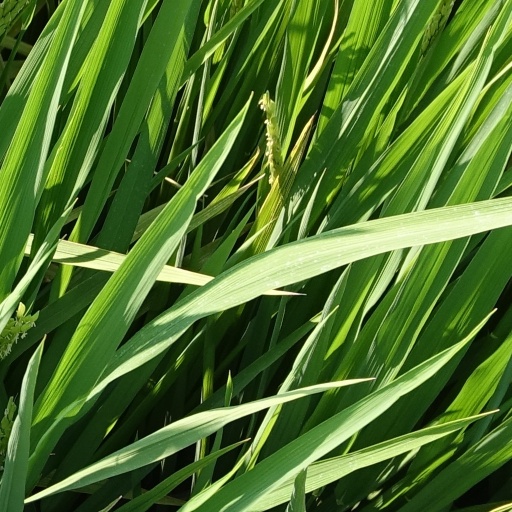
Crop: rice